Westover Church

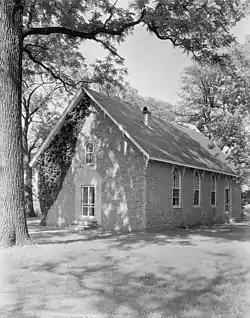
Westover Church, 1930, by Frances Benjamin Johnston

Westover Church is a historic church located west of Charles City off Virginia State Route 5 in Charles City, Virginia, United States. It was built in 1731 and added to the National Register of Historic Places in 1972.